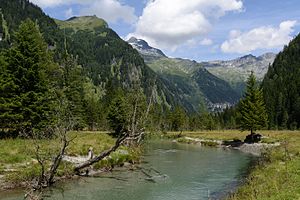
Floder i Østrig
Flod i Østrig i Nationalpark Hohe Tauern.
Floder i Østrig er en liste over floder som helt eller delvist løber i Østrig. Den største og vigtigste flod er Donau, der løber ud i Sortehavet, og hovedparten af floderne i Østrig munder ud i Donau. Endvidere danner Rhinen grænse til Schweiz, og enkelte floder forsyner Elben, der dog ikke flyder gennem Østrig.